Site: saxony
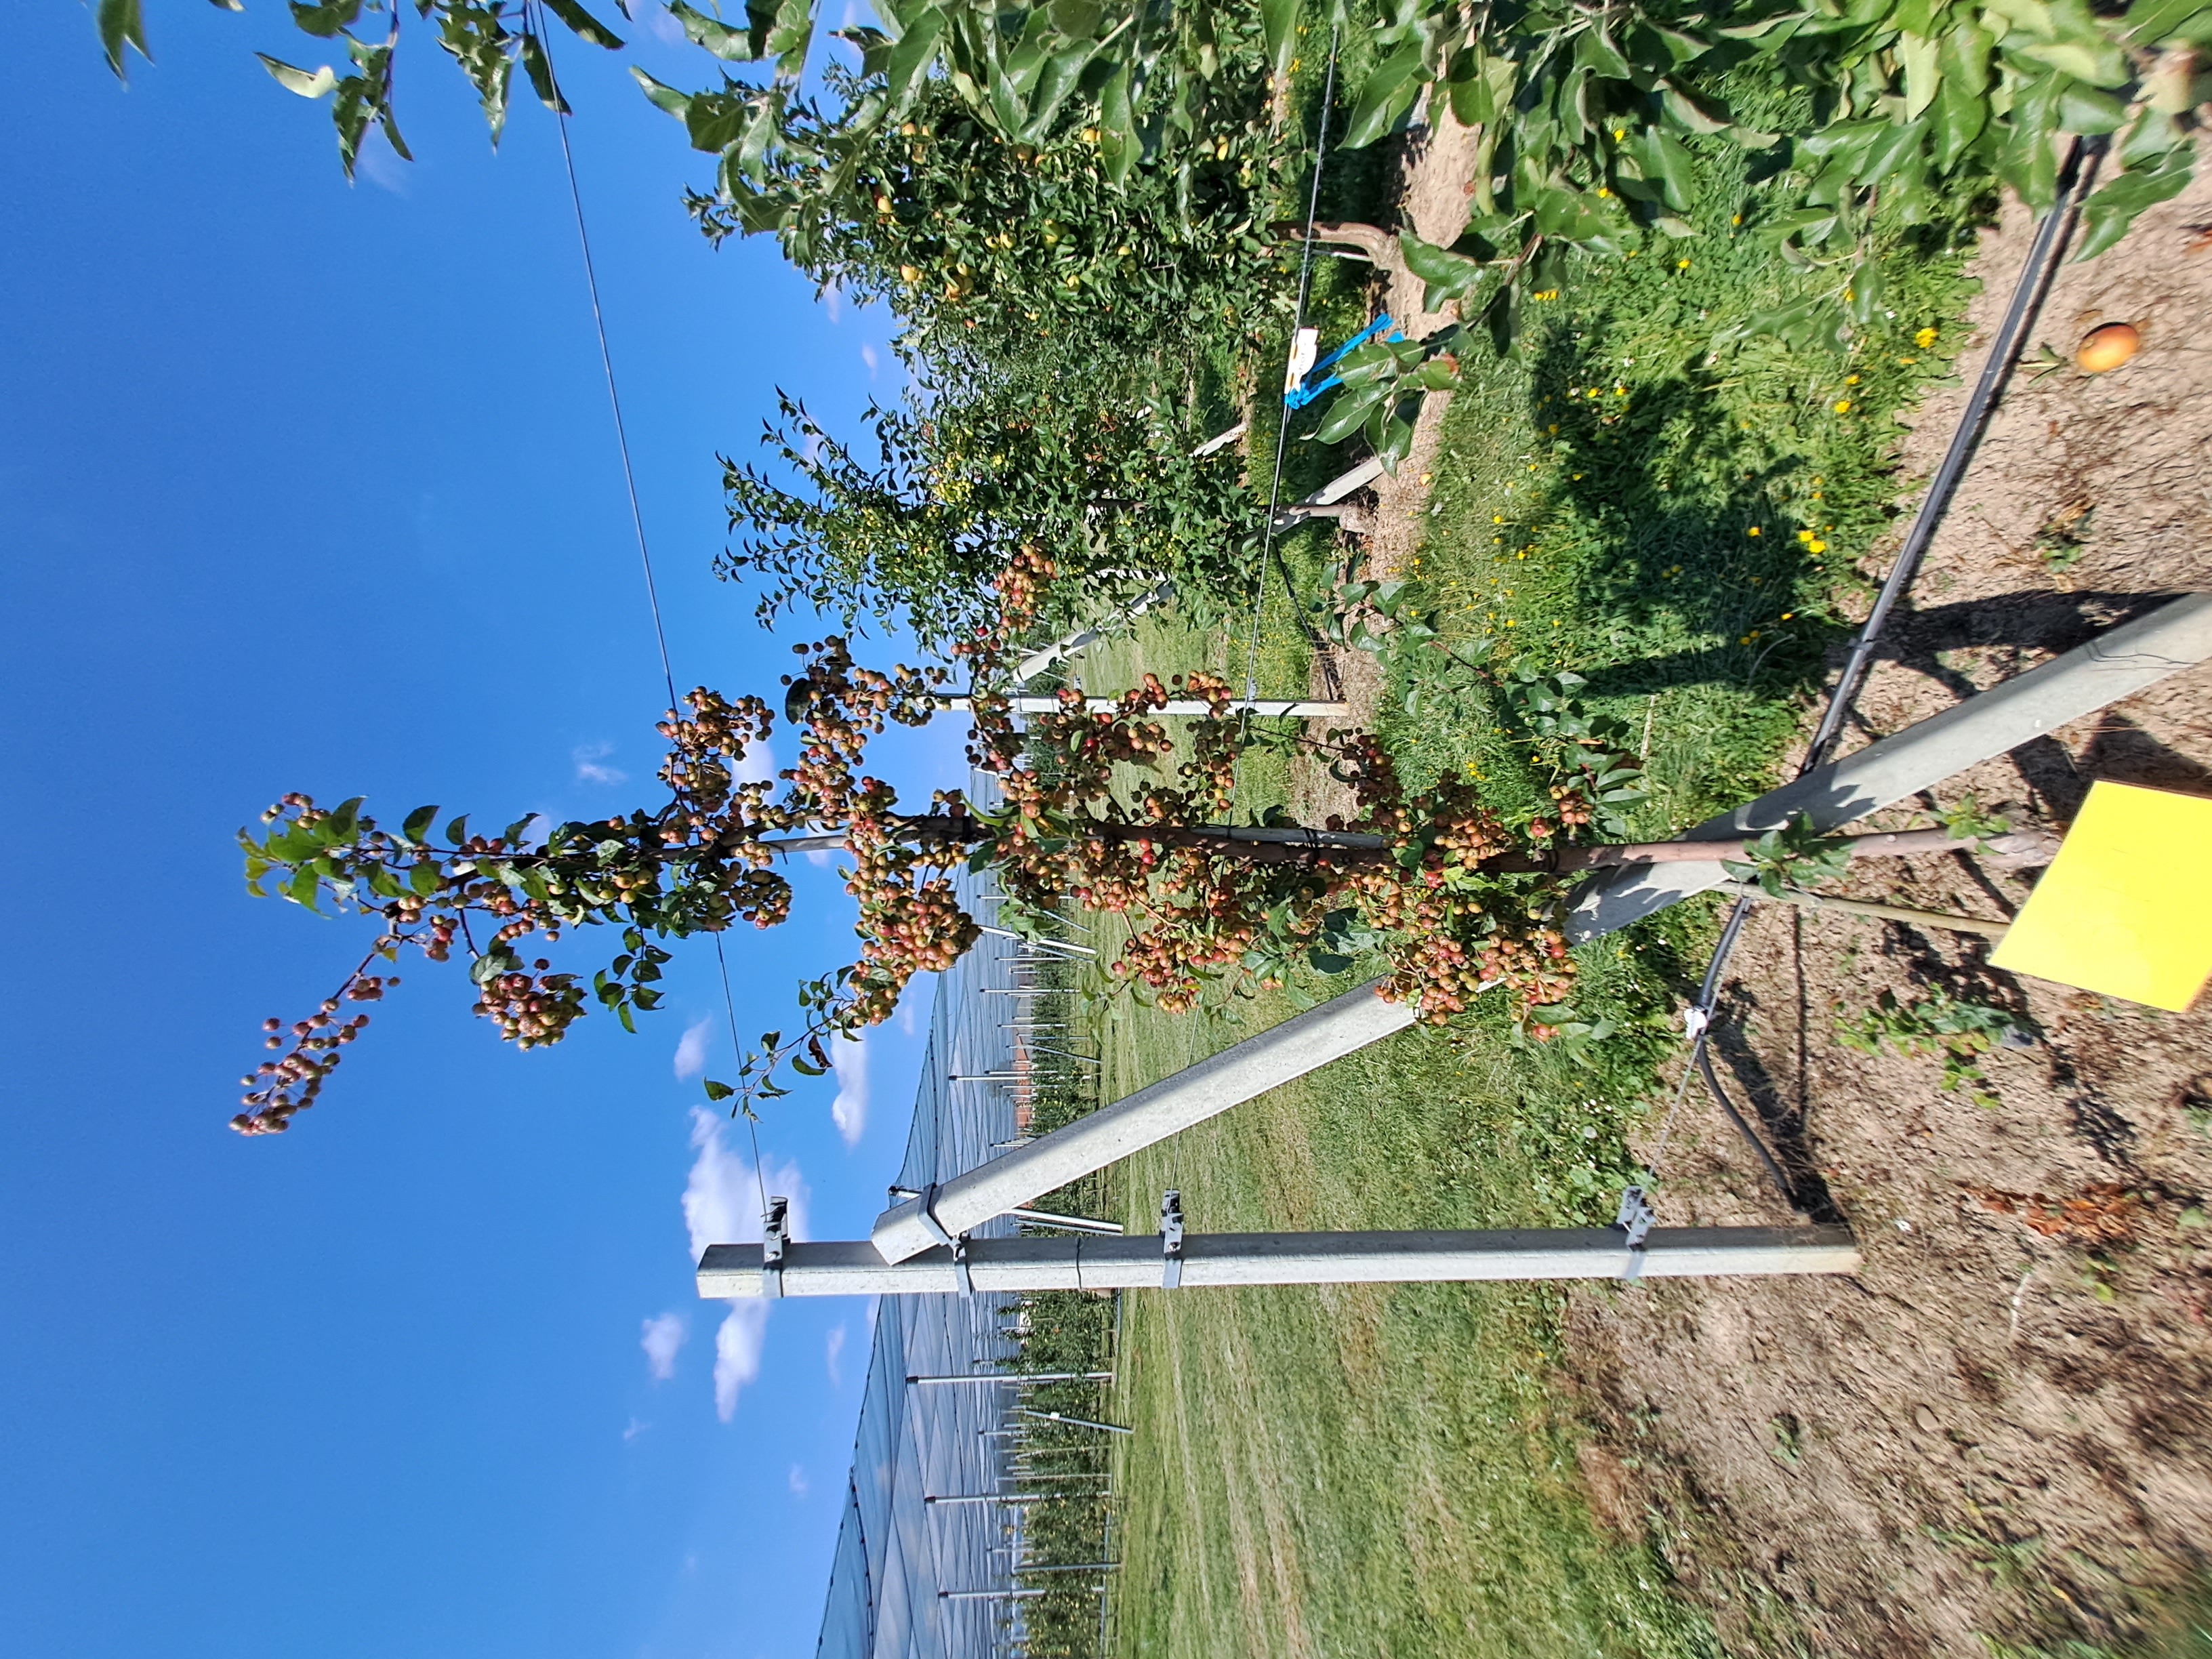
Growth stage (BBCH 81): Maturity of fruit and seed